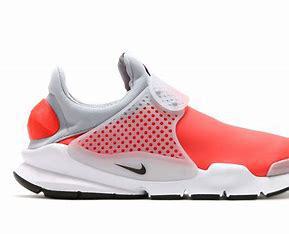
Brand: Nike
Model: Sock Dart